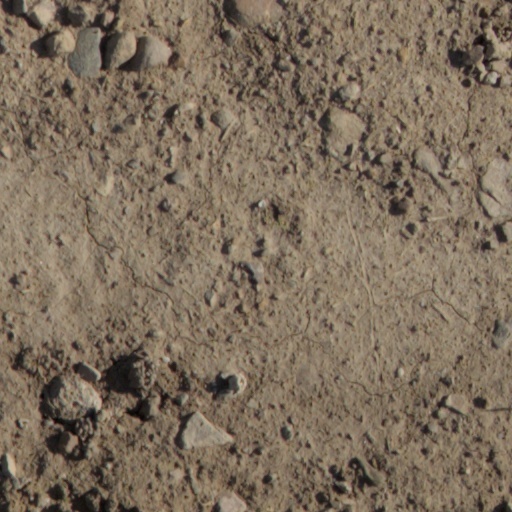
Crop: wheat